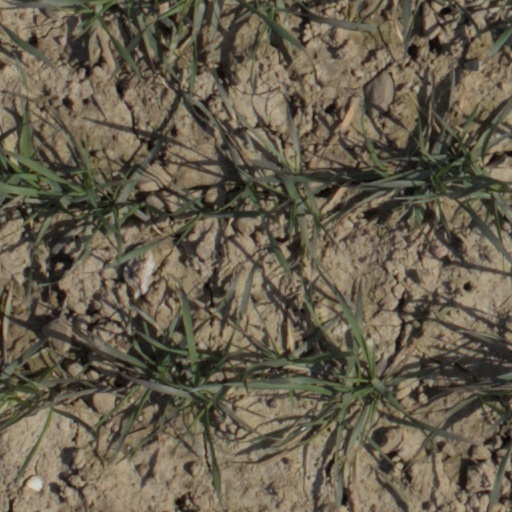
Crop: wheat